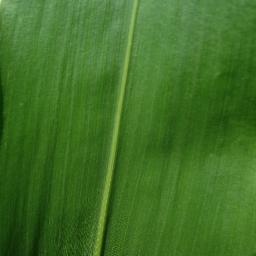
Label: Corn_(Maize)___Healthy